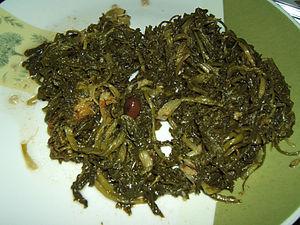
Le Coquelicot est une espèce de plantes dicotylédones de la famille des Papaveraceae, originaire d'Eurasie.